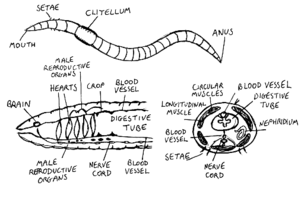
Anatomie d'un ver de terre
Le sous-ordre des Lumbricina, regroupe l'ensemble des vers de terre, soit treize familles et plus de 7 000 espèces décrites.